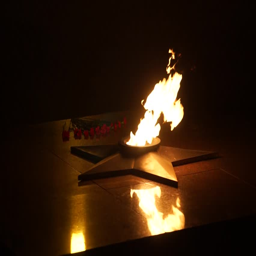
lay carnations at the eternal flame